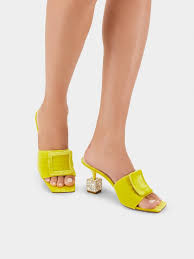
Label: Clog